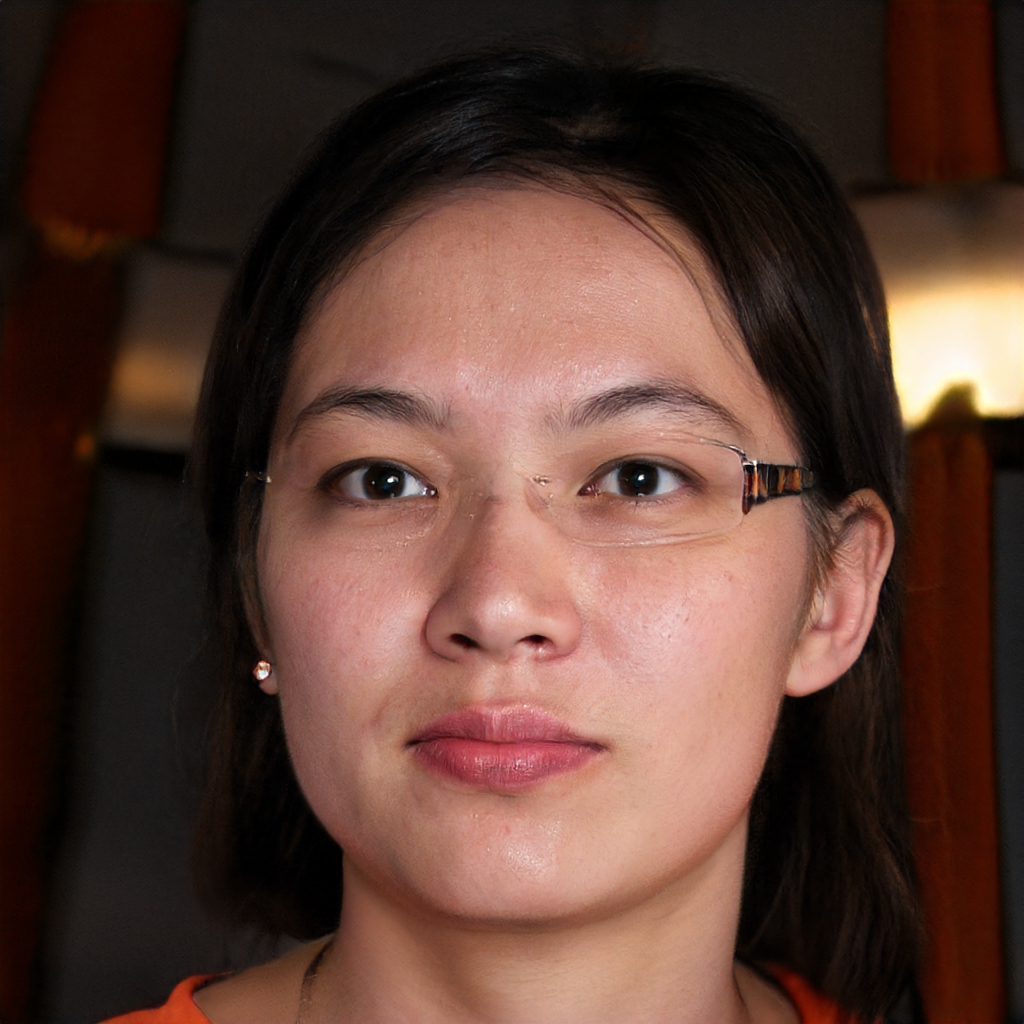
Portrait style: Real Portrait